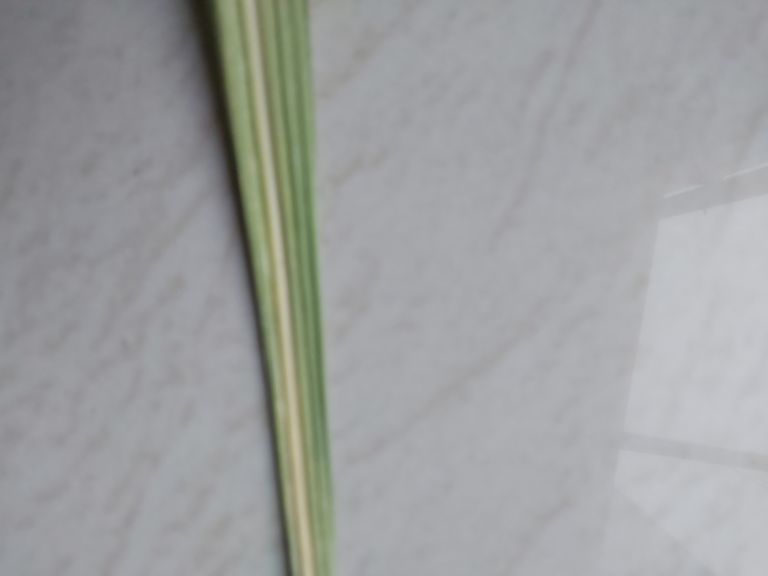
Label: Yellow Leaf